Urban Meyer

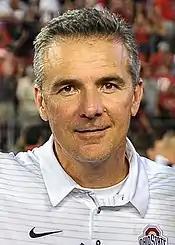
Meyer in 2017

Urban Frank Meyer III (born July 10, 1964) is an American sportscaster and former college football coach. He spent most of his coaching career at the collegiate level, having served as the head coach of the Bowling Green Falcons from 2001 to 2002, the Utah Utes from 2003 to 2004, the Florida Gators from 2005 to 2010, and the Ohio State Buckeyes from 2012 to 2018. He retired from coaching in 2019 at the end of the Rose Bowl, and stayed at Ohio State as an assistant athletic director and was also an analyst for Fox Sports, appearing weekly on their "Big Noon Kickoff" pregame show. In 2021, Meyer came out of retirement to take his first National Football League (NFL) job as head coach of the Jacksonville Jaguars, but was fired 13 games into his first and only season, after going 2–11 and being involved in both on- and off-field controversies. He then went back to Fox Sports to resume his broadcasting career.